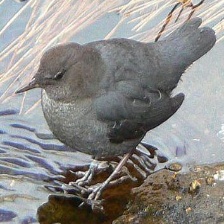
Species: AMERICAN DIPPER
Scientific name: CINCLUS MEXICANUS